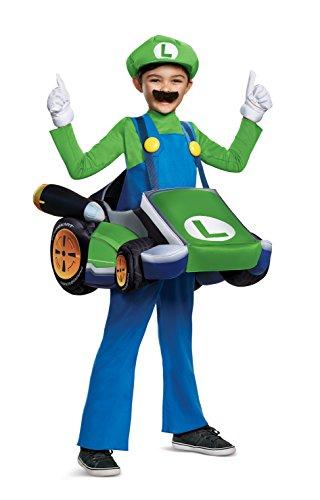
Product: Disguise Inc - Super Mario Bros. Luigi Kart Child Costume
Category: Clothing, Shoes & Jewelry | Costumes & Accessories | Kids & Baby | Boys | Costumes
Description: Nintendo - Super Mario Bros.
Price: $69.99